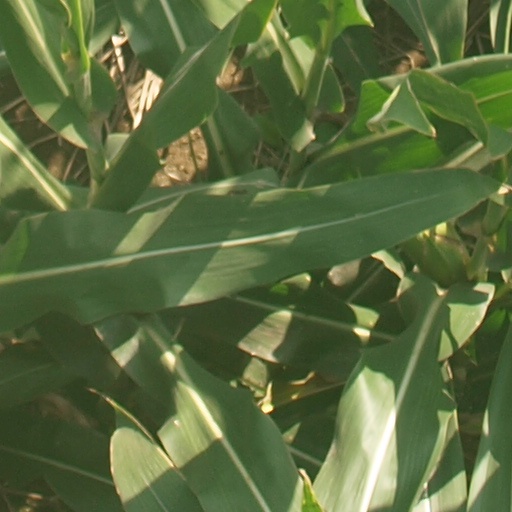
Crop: maize; corn